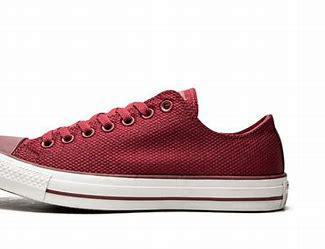
Brand: Converse
Model: Chuck Taylor All Star Ox